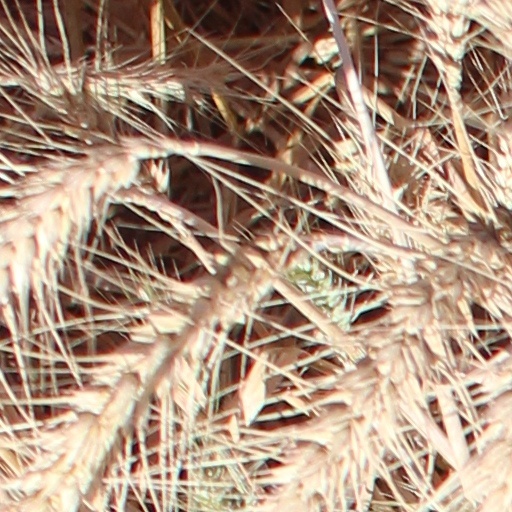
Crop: wheat